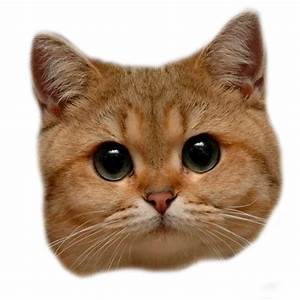
Label: gatto